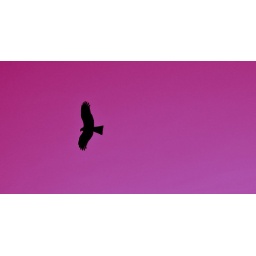
As the sun sets, a hawk watches for the slivery glean of fish in the water below.